Ma Chu Ka

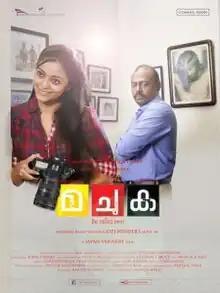
Promotional poster

Ma Chu Ka is a 2017 Indian Malayalam-Tamil psychological thriller film directed by Jayan Vannery and stars Pasupathy and Janani Iyer in the lead role. The film is produced by Rajesh Kulirma under the banner of Manikkoth Productions. Much of the film's dialogue is in Tamil because Pasupathy plays a Tamilian. The Tamil dubbed version is titled as "Ma Si Ka".